Cranford, New Jersey

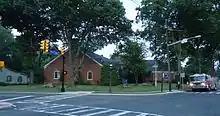
Scene near downtown

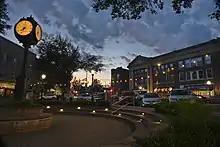
The town clock at twilight in downtown Cranford

Cranford is governed under the Township form of New Jersey municipal government, one of 141 municipalities (of the 564) statewide that use this form, the second-most commonly used form of government in the state. The Township Committee is comprised of five members, who are elected directly by the voters at-large in partisan elections to serve three-year terms of office on a staggered basis, with either one or two seats coming up for election each year as part of the November general election in a three-year cycle.